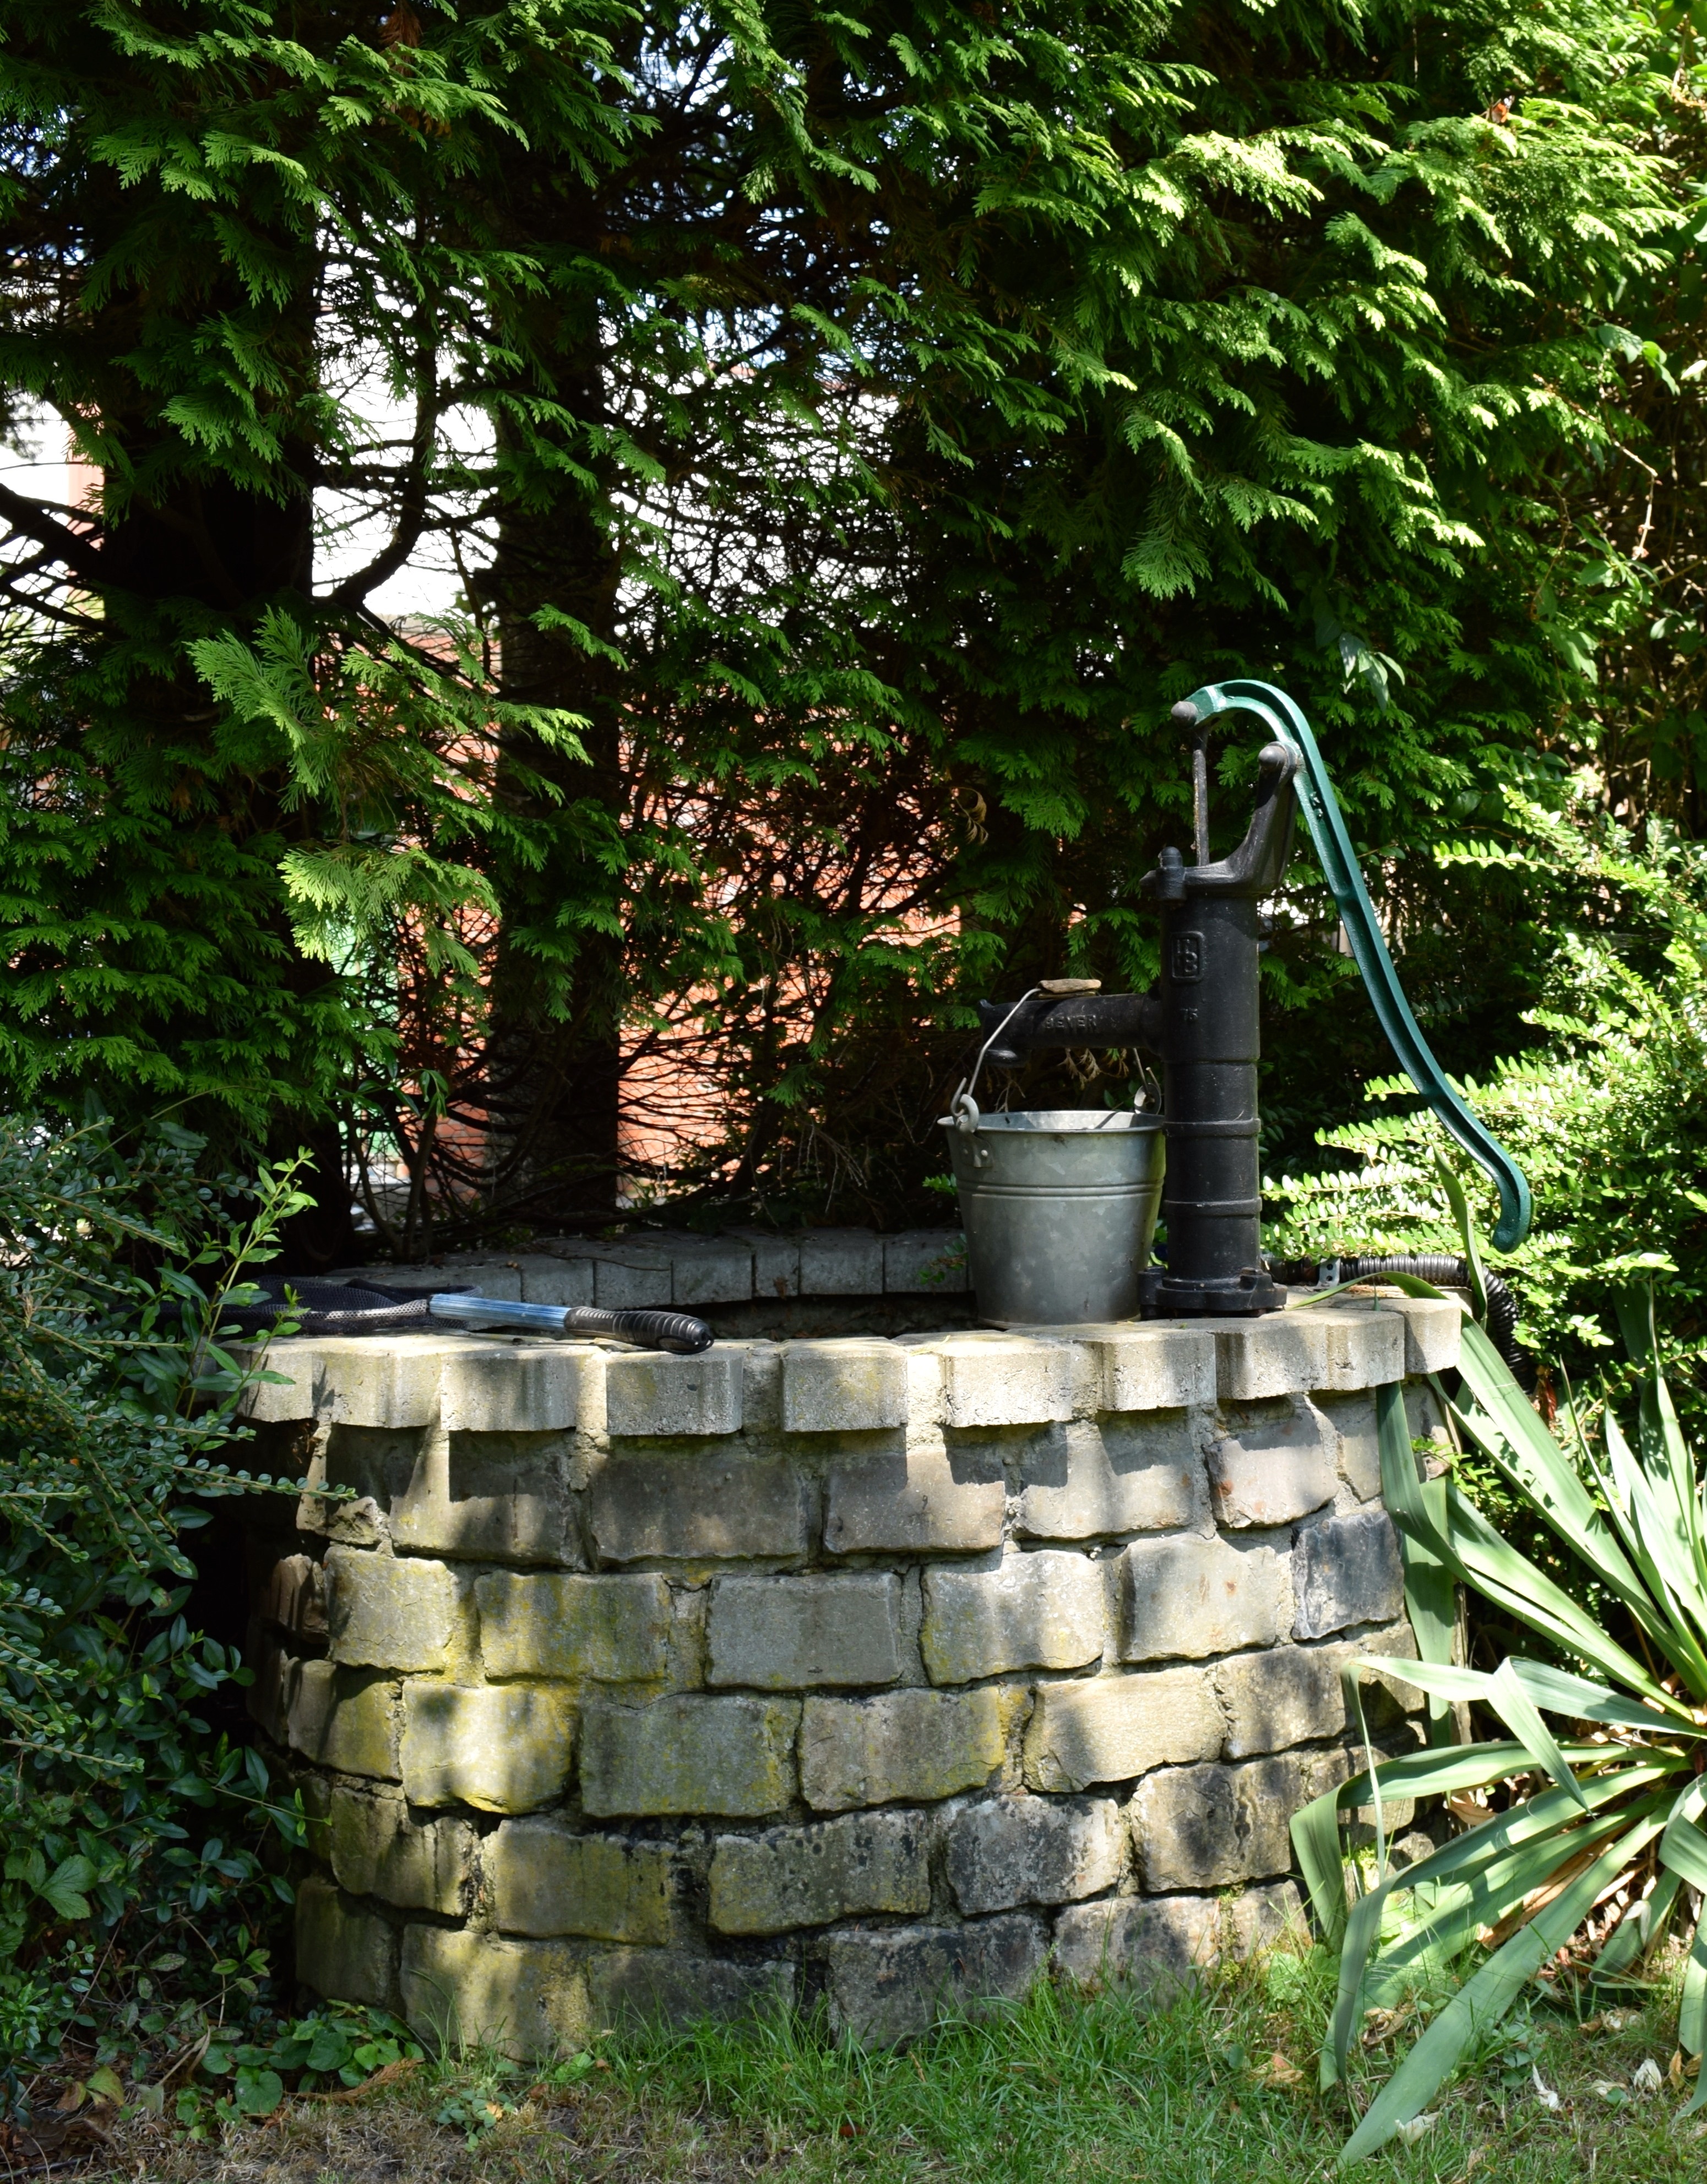
tree, water, wet, pond, green, flow, backyard, garden, water fountain, pump, fountain, woodland, yard, idyll, water feature, man made object, hand pump, garden irrigation, garden pump